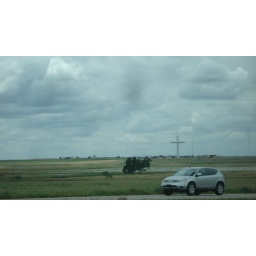
This was described as the &amp;quot;largest cross in the western hemisphere&amp;quot; according to the highway sign